Democracy promotion

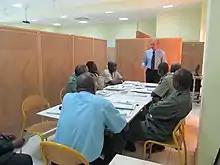
Peacekeeping is conducive to democracy promotion and building in the developing world. Here, facilitator and former MICAH Police Commissioner Yves Bouchard shares mission experience with senior military and police officials in mission management to contribute to African Union peacekeeping missions. The Planification Avancée des Missions Intégrées (APIM), or Advanced Mission Planning Course, was held by the Pearson Centre at Bamako's Ecole de maintien de la paix.

Democracy promotion, also referred to as democracy building, can be domestic policy to increase the quality of already existing democracy or a strand of foreign policy adopted by governments and international organizations that seek to support the spread of democracy as a system of government. In practice, it entails consolidating and building democratic institutions